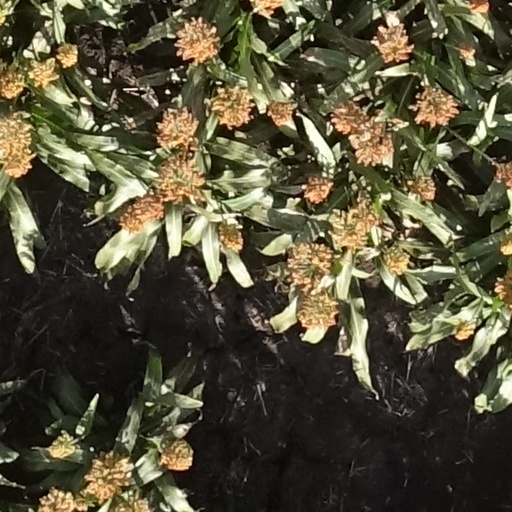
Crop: sorghum